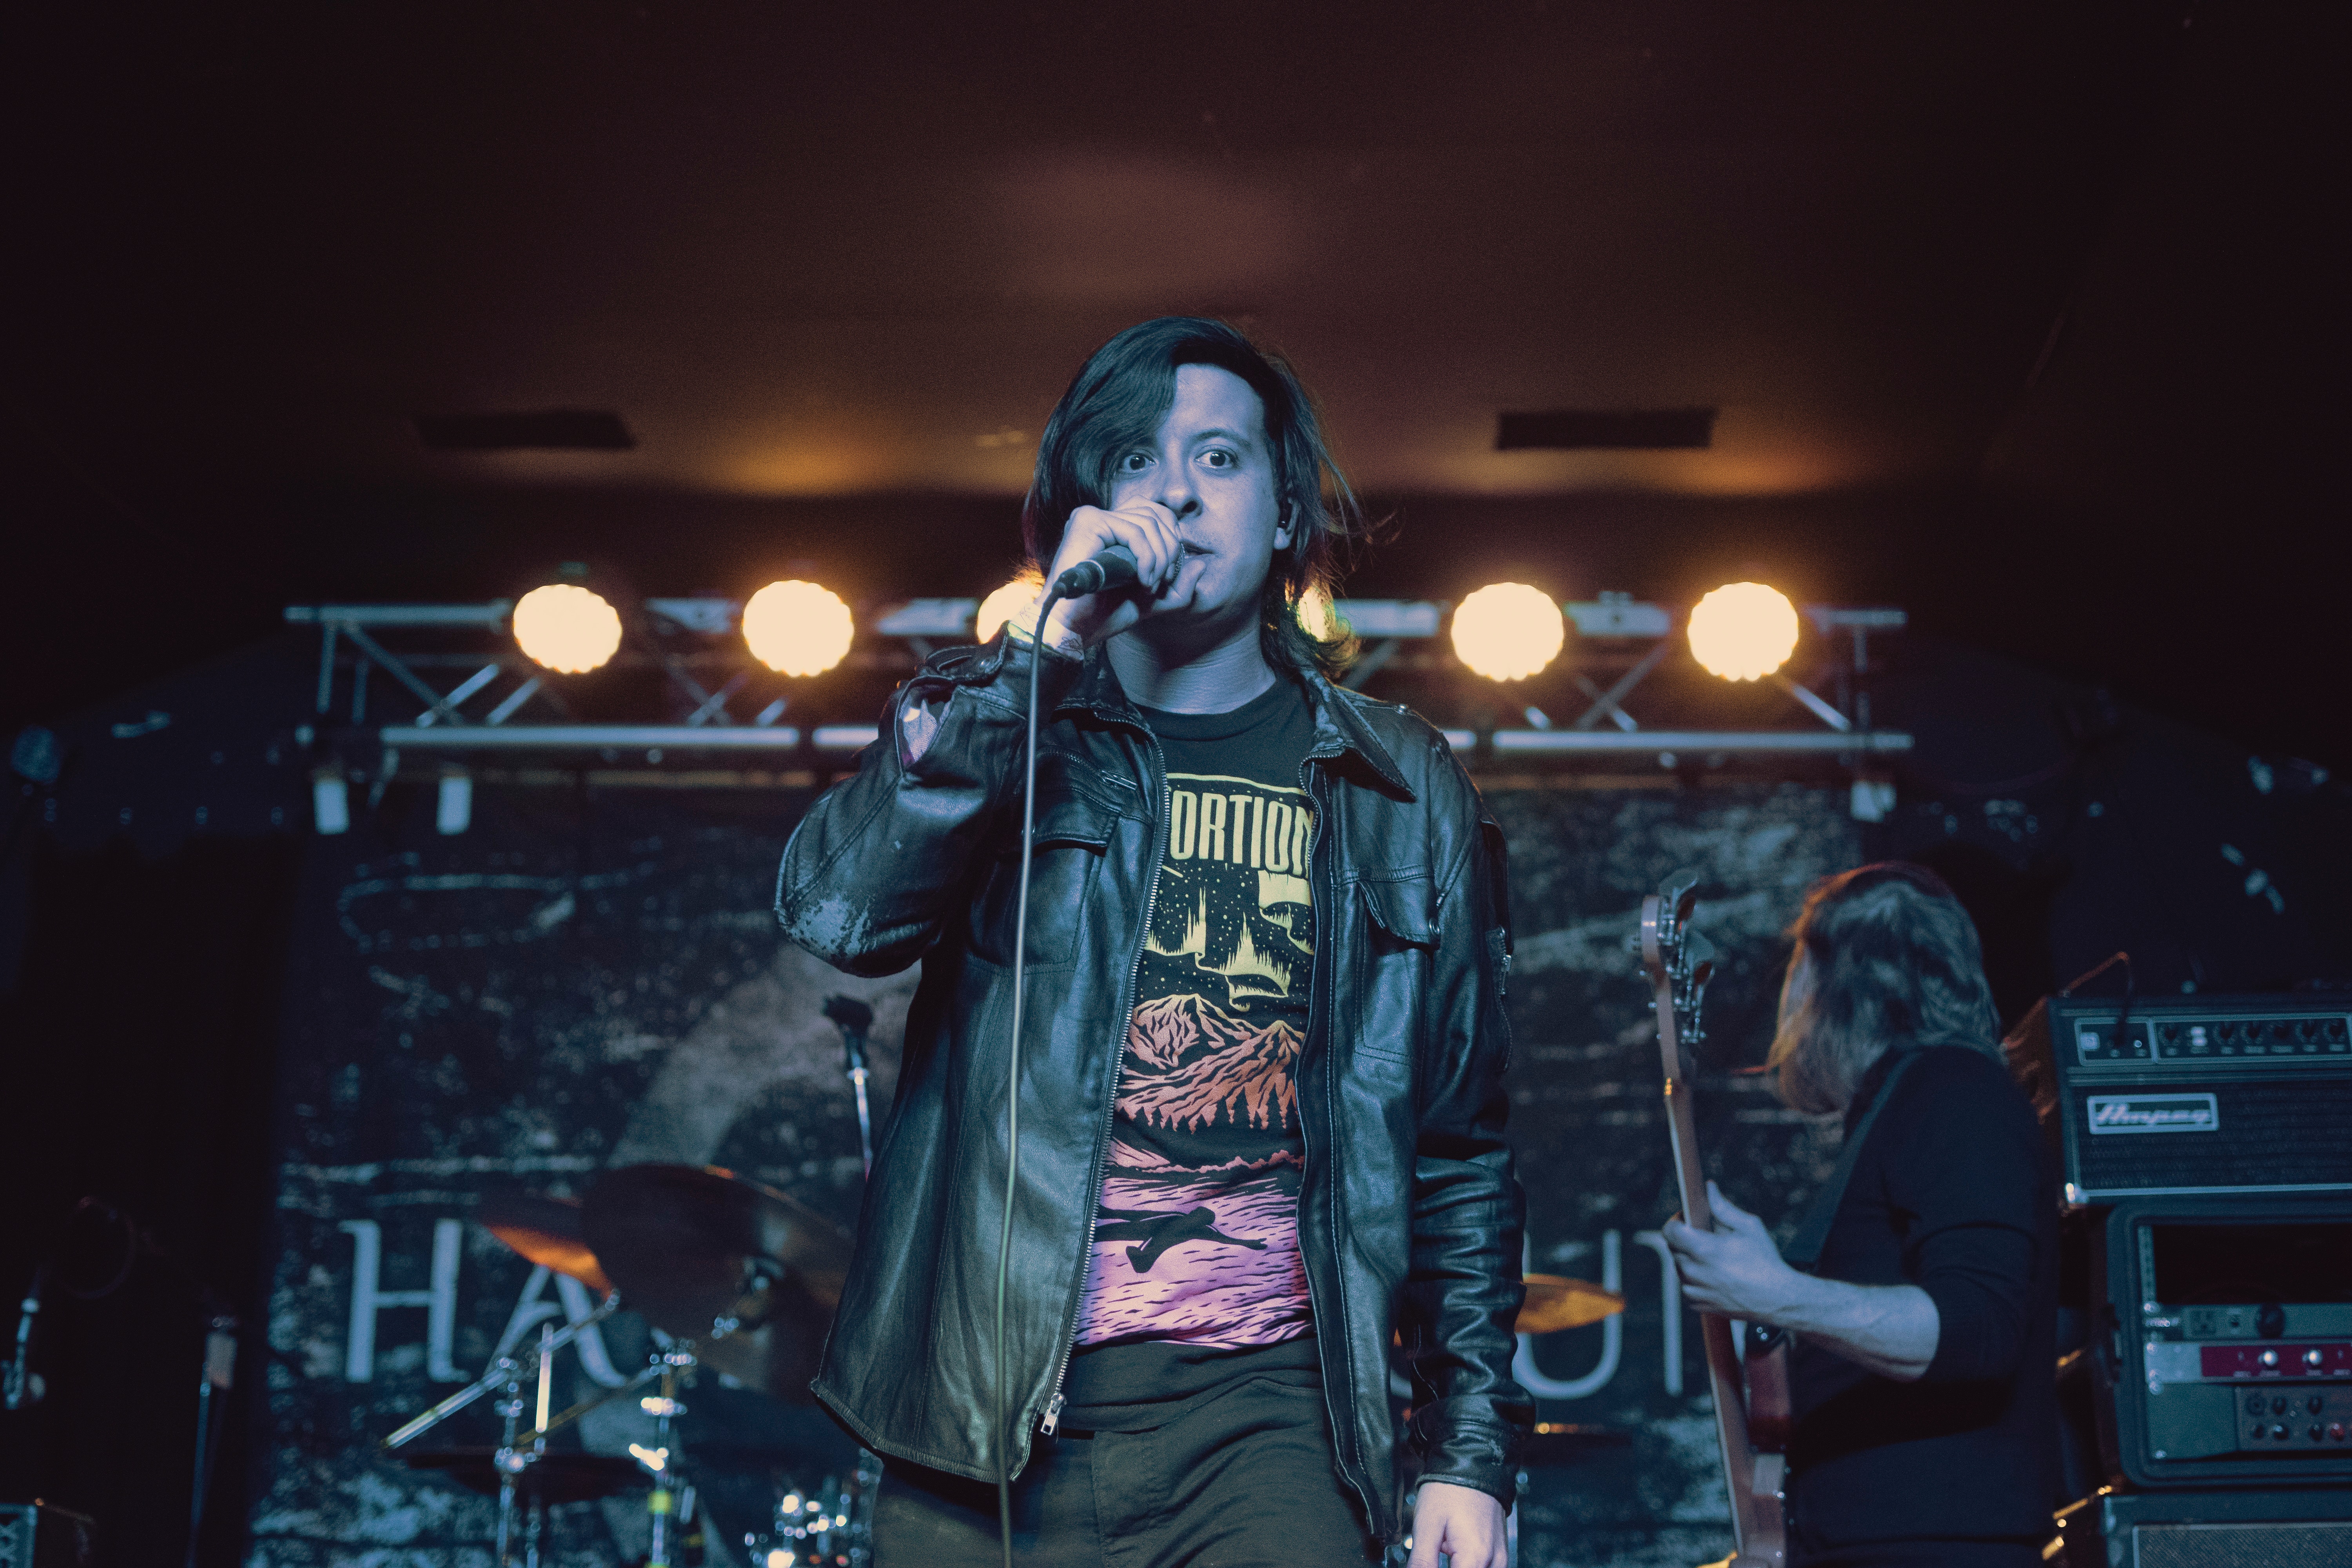
music, concert, musician, performance art, stage, performance, singing, guitarist, entertainment, performing arts, rock concert, musical theatre